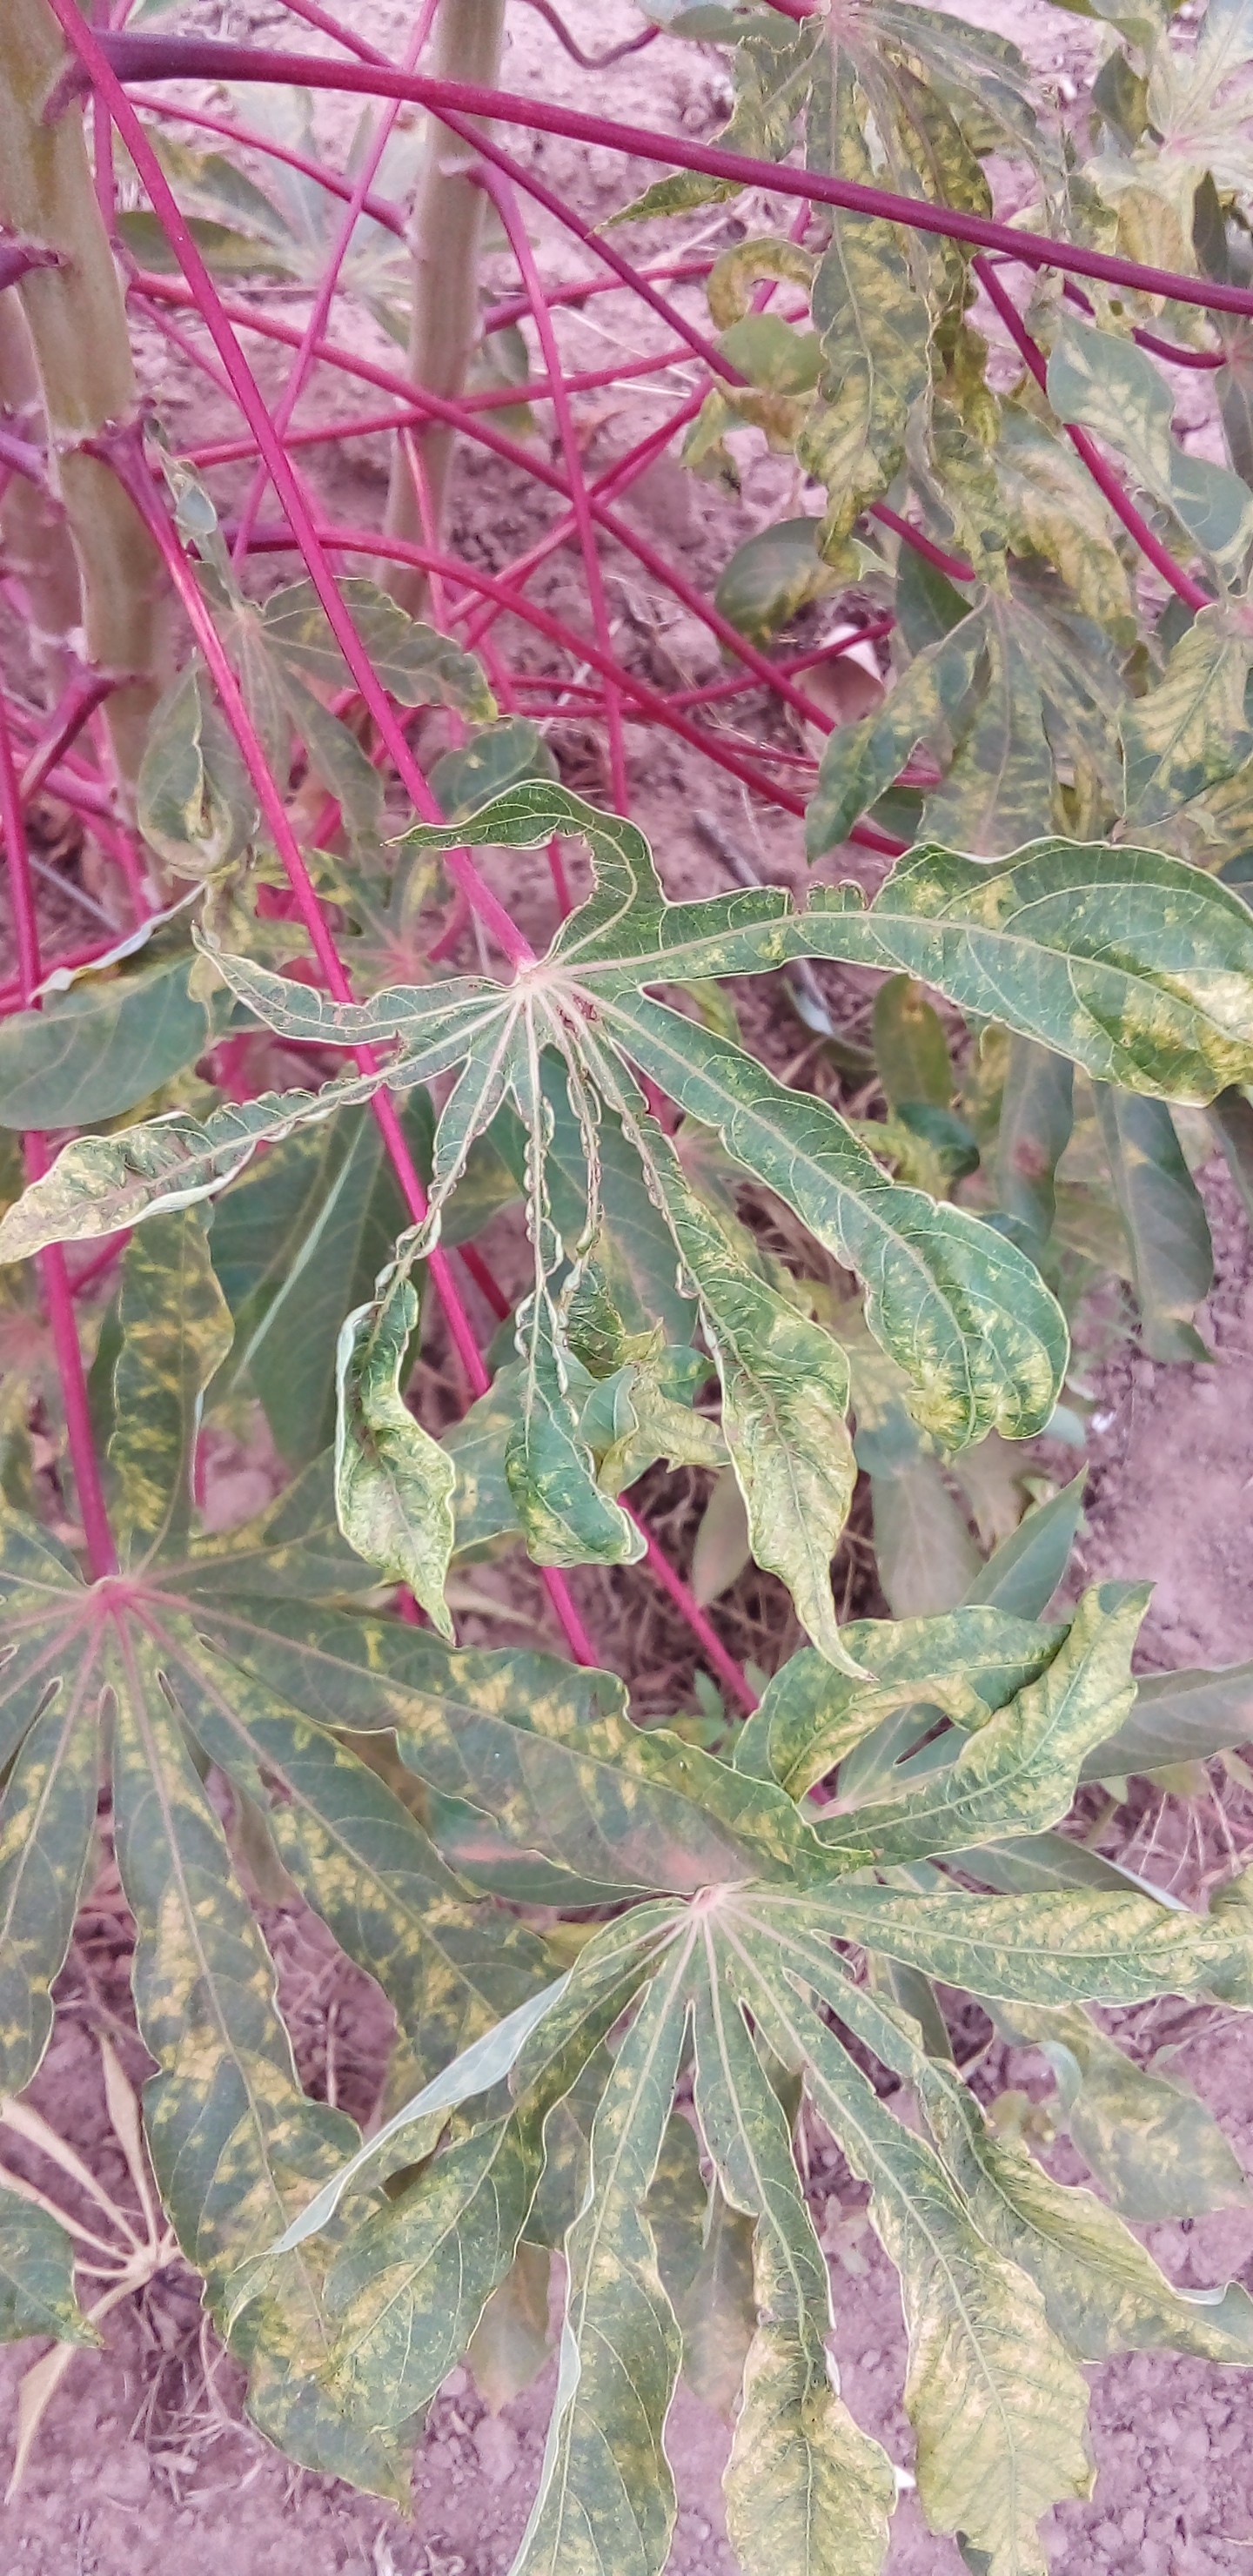
Label: cassava mosaic disease (cmd)